Berneuil, Charente-Maritime

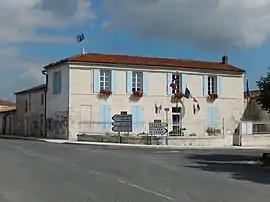
The town hall in Berneuil

Berneuil is a commune in the Charente-Maritime department in southwestern France.